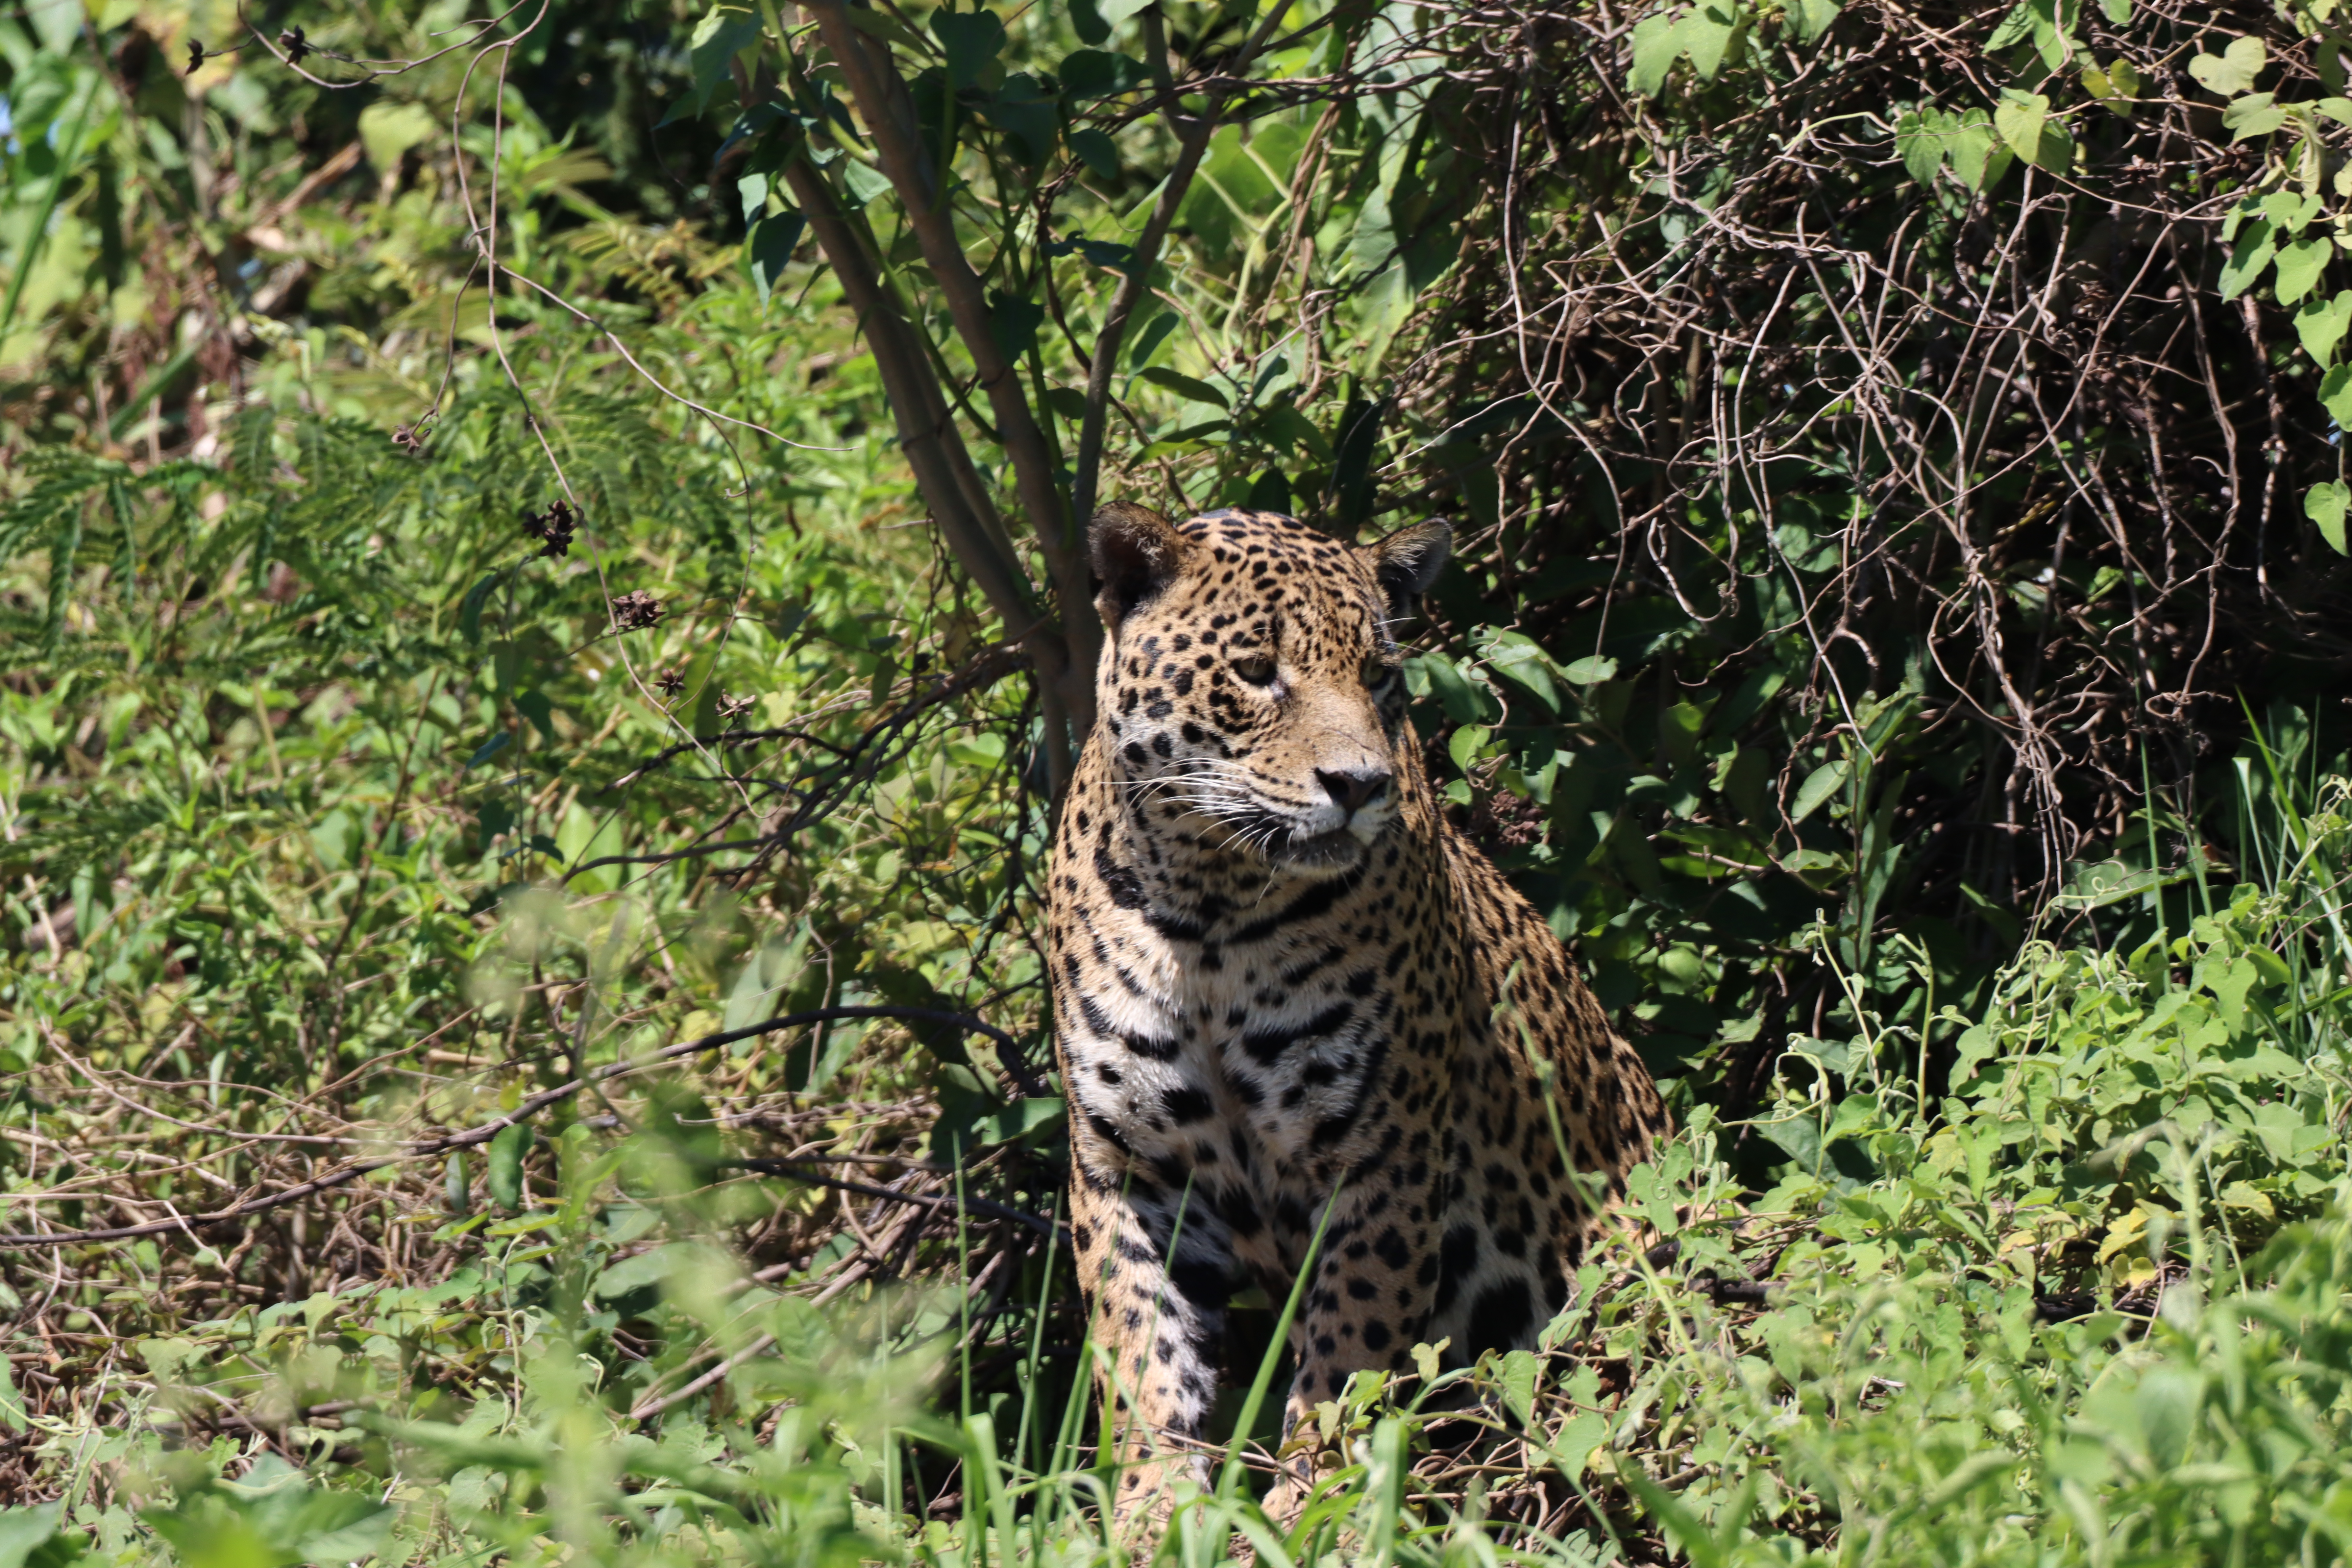
Jaguar: Saseka